Foxe's Book of Martyrs

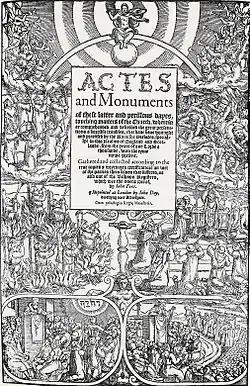
Frontispiece to the 1563 edition of "The Book of Martyrs"

The book was produced and illustrated with over sixty distinctive woodcut impressions and was to that time the largest publishing project ever undertaken in England. (Common descriptions in this paragraph and next:). Their product was a single volume book, a bit over a foot long, two palms-span wide, too deep or thick to lift with only one hand given it exceeded 1500 pages, and weighing about the same as a small infant.